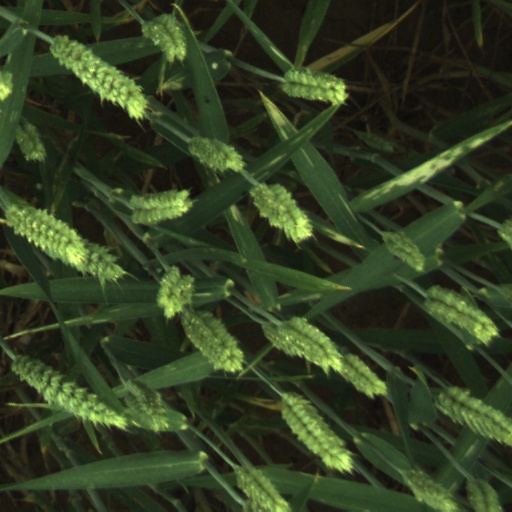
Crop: wheat